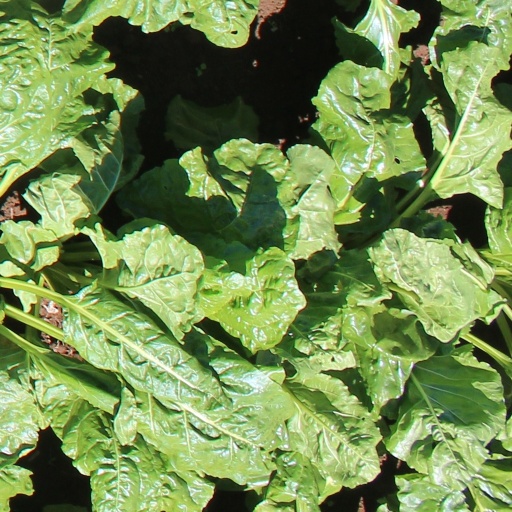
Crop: sugar beet